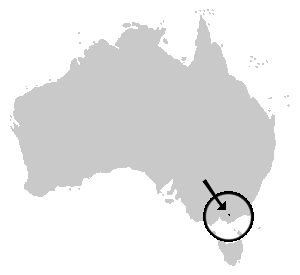
Philoria frosti est une espèce d'amphibiens de la famille des Limnodynastidae.